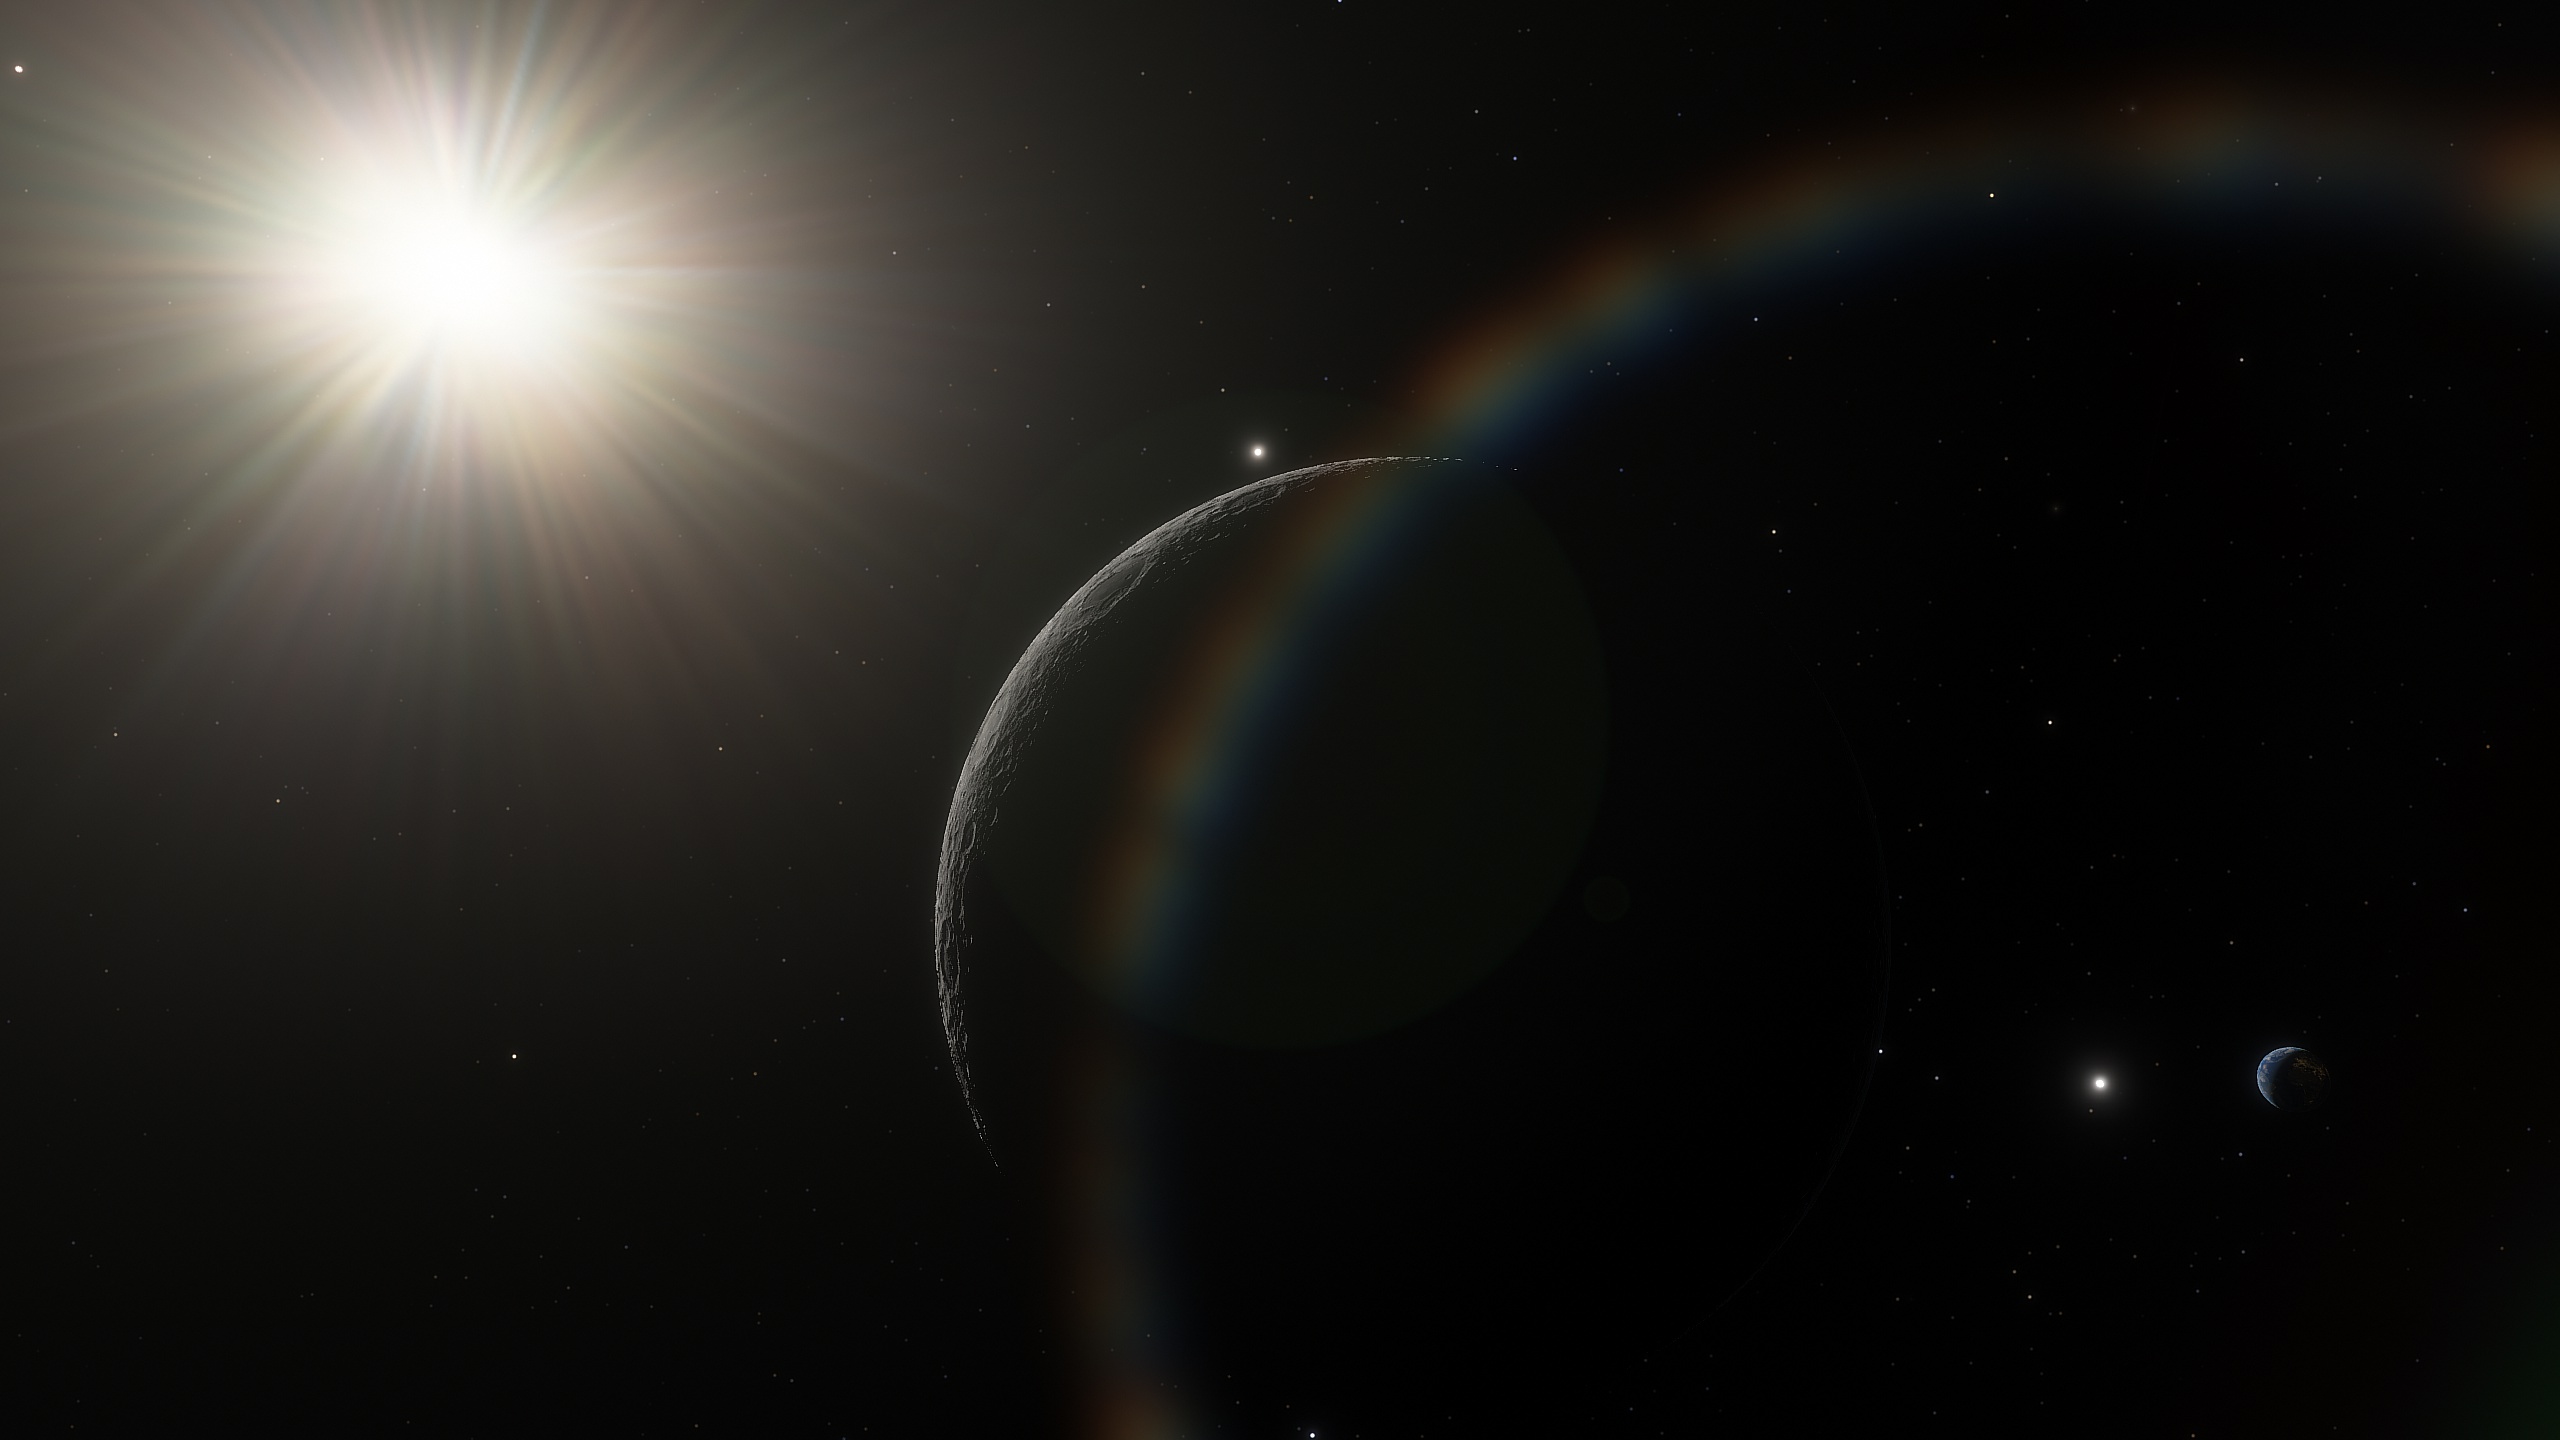
space, sky, astronomical object, atmosphere, outer space, atmospheric phenomenon, universe, astronomy, night, planet, lens flare, darkness, star, earth, midnight, science, galaxy